Roger Livesey

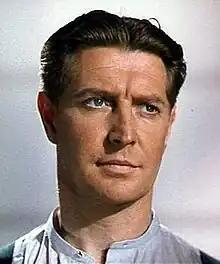
Livesey in the 1943 film "The Life and Death of Colonel Blimp"

Roger Livesey (25 June 1906 – 4 February 1976) was a British stage and film actor. He is most often remembered for the three Powell & Pressburger films in which he starred: "The Life and Death of Colonel Blimp", "I Know Where I'm Going!" and "A Matter of Life and Death". Tall and broad with a mop of chestnut hair, Livesey used his highly distinctive husky voice, gentle manner and athletic physique to create many notable roles in his theatre and film work.